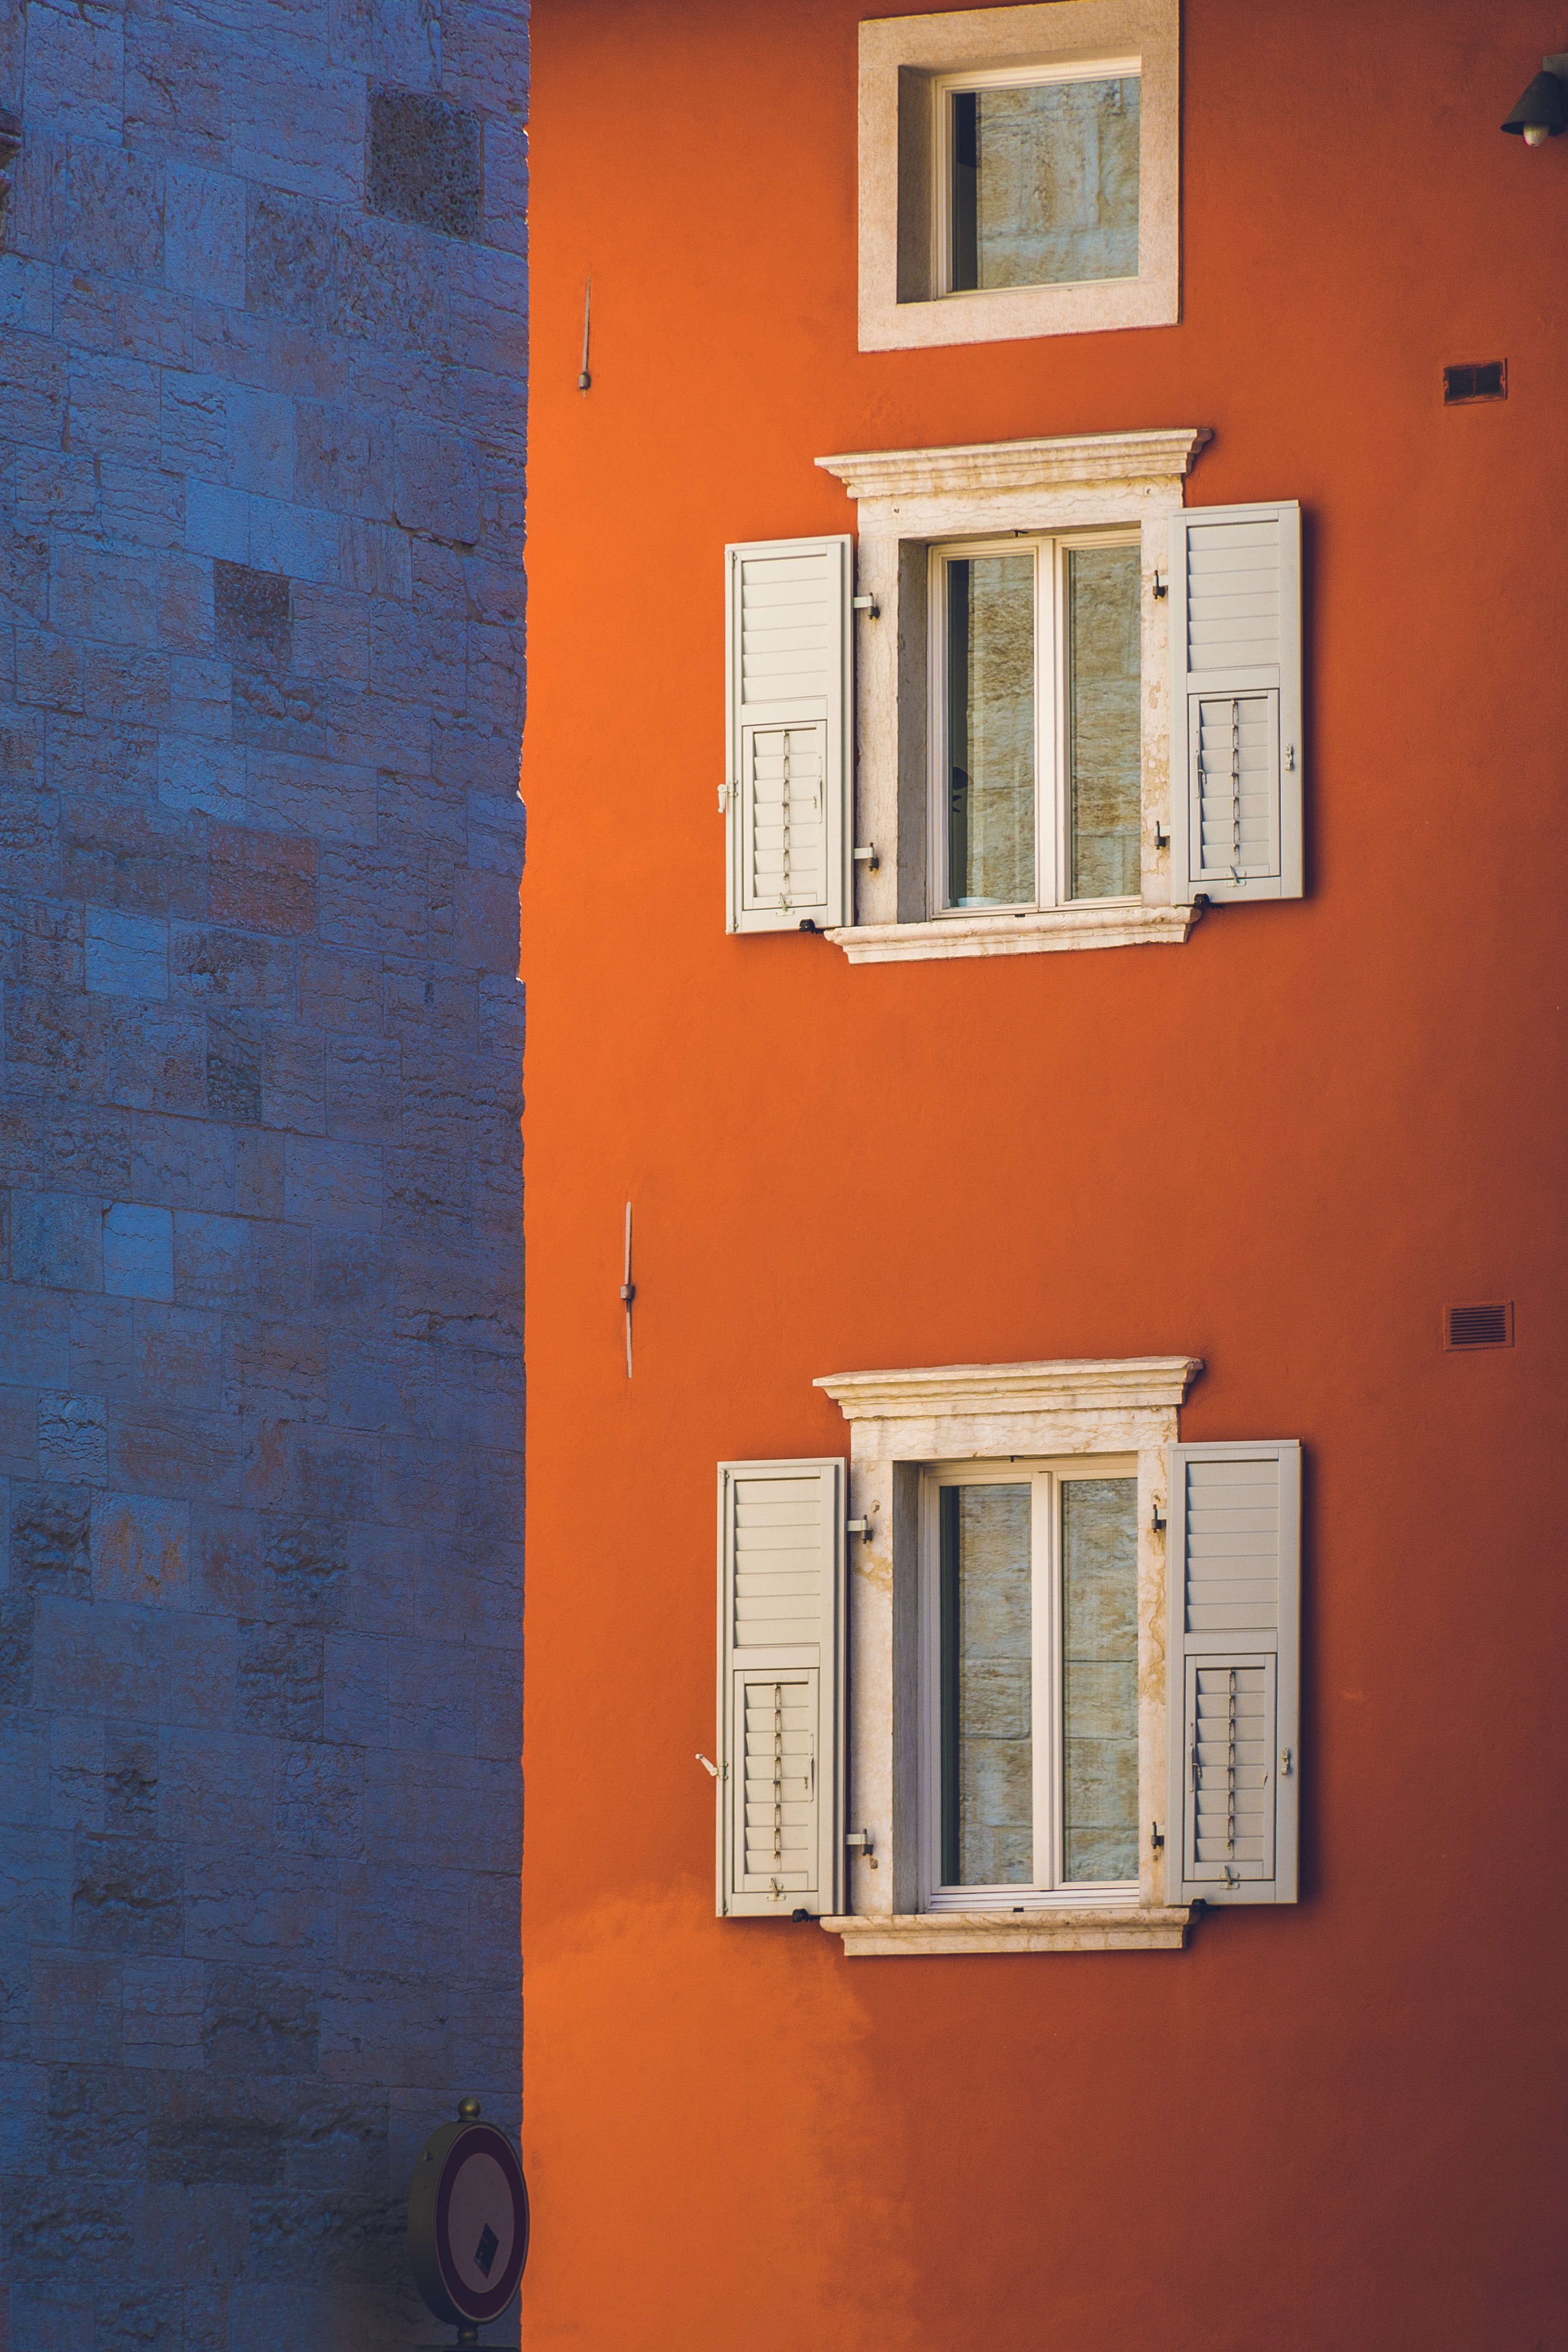
blue, wall, yellow, red, window, orange, architecture, house, door, Material property, plaster, room, building, facade